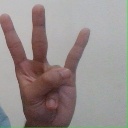
अक्षर: क्ष